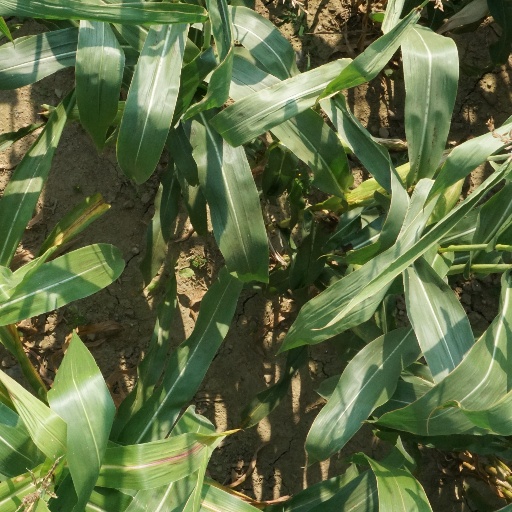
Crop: maize; corn